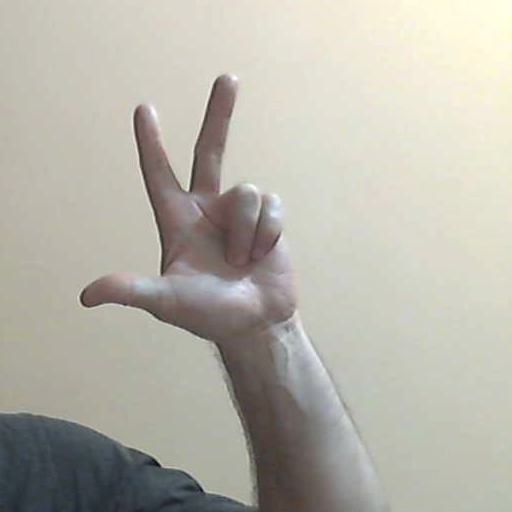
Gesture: three2